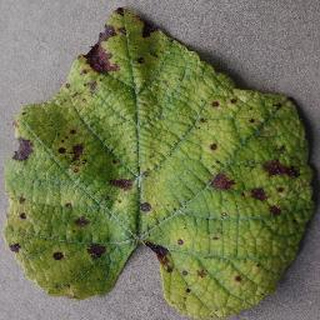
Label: grape_leaf_blight